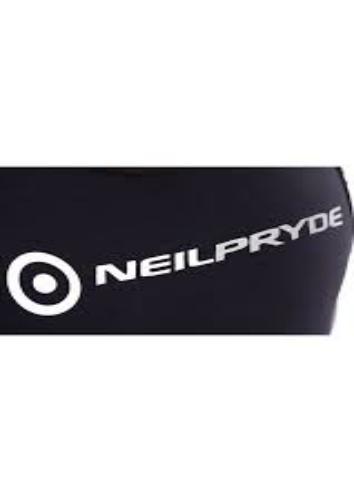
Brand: neil pryde-1
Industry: Sports